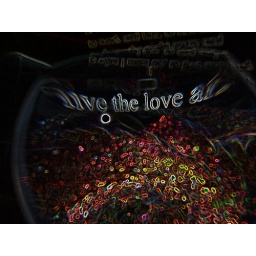
Poem transparency, wrapped around a glass paper weight, with photo editing.